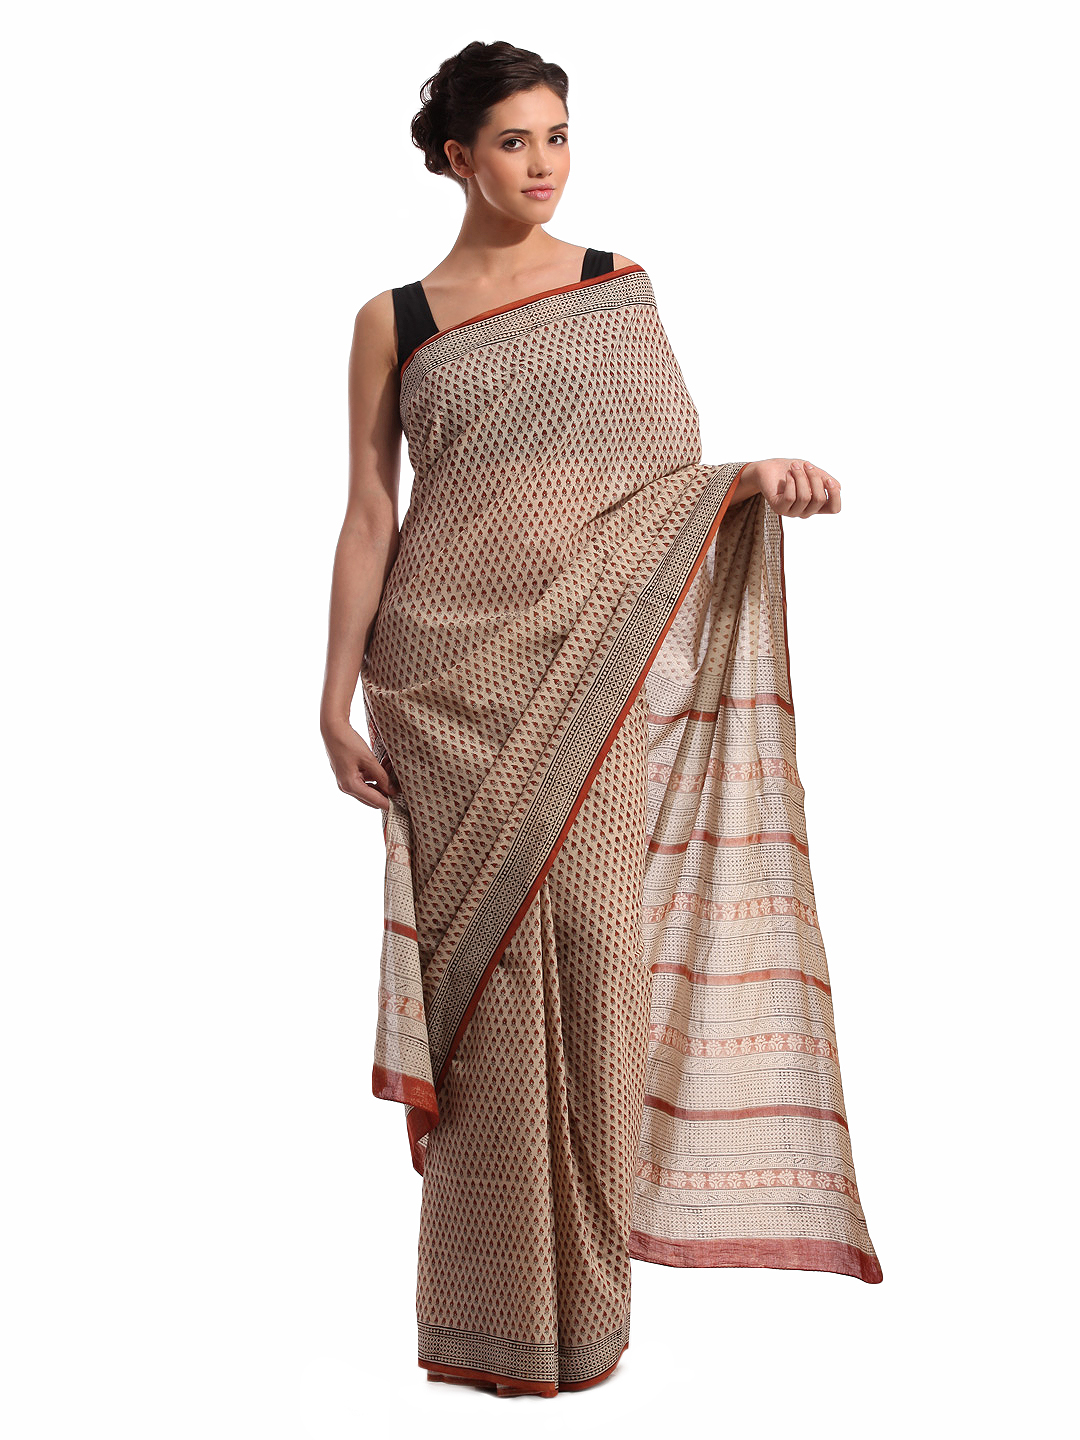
Fabindia Beige Jaipur Print Cotton Sari
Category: Apparel / Saree / Sarees
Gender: Women
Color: Beige
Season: Summer 2012
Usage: Ethnic